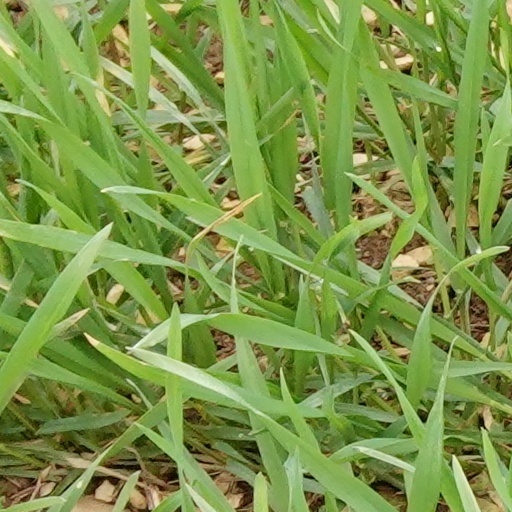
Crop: wheat